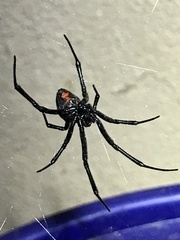
Species: Lactrodectus_hesperus